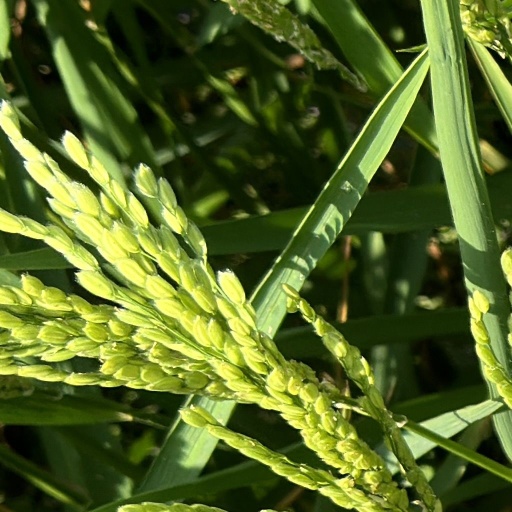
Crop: rice